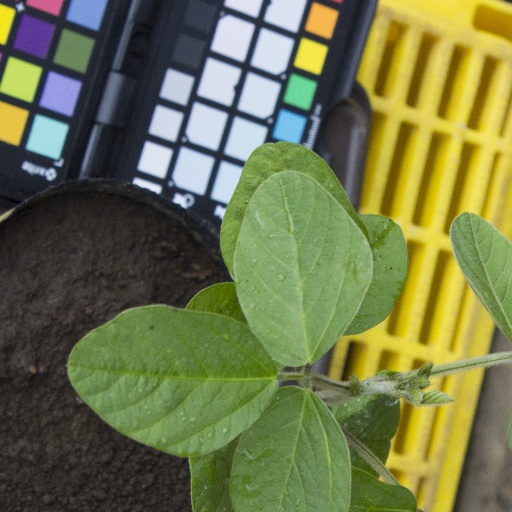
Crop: soybean